Málaga

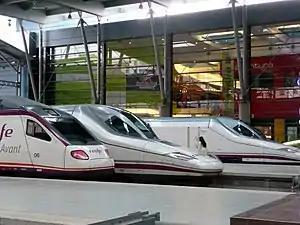
High speed trains AVE S-112 nicknamed ""Pato" ("Duck")" in Málaga-Maria Zambrano Station.

The public University of Málaga (UMA) was created in 1972. Further, in 1963, a branch of the University of Granada (a Faculty of Economic and Business Sciences) opened.